The Art of Self Defense (1941 film)

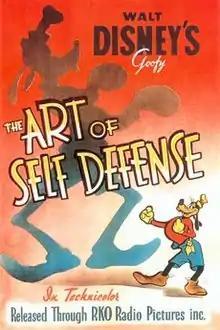

The Art of Self Defense is a cartoon made by the Walt Disney Company in 1941, featuring Goofy.